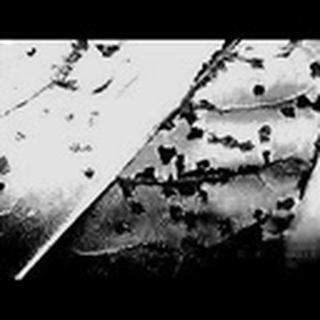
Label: cotton_bacterial_blight